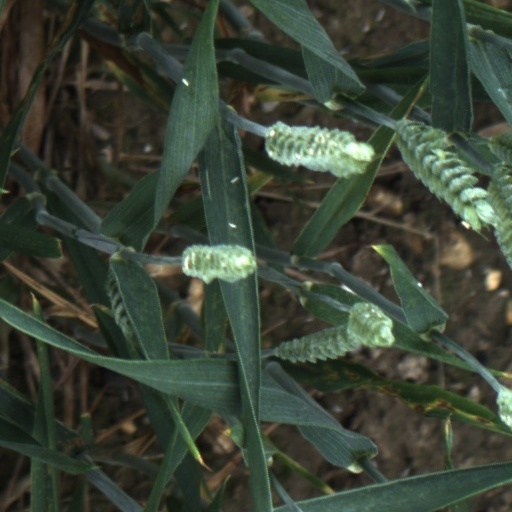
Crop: wheat